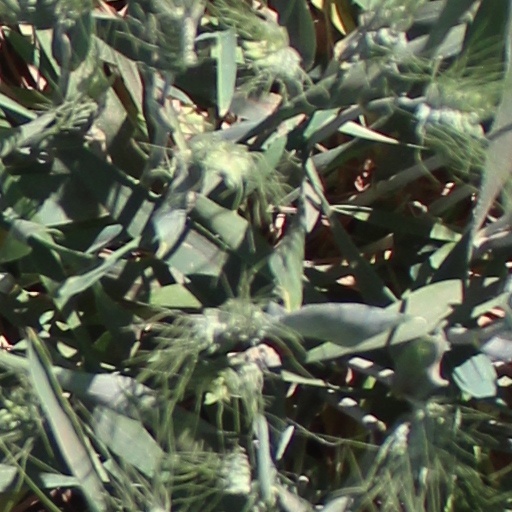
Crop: wheat